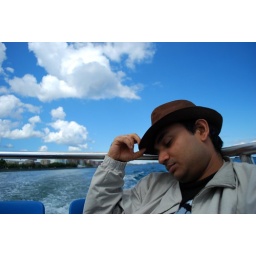
The above person is on a well-earned vacation on a boat cruise in Scandinavia.